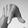
ASL letter: Q